War on drugs

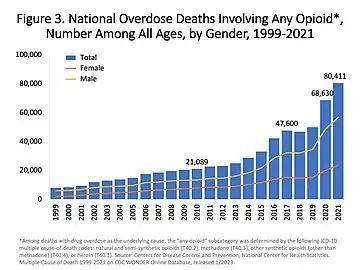
Opioids were involved in 81,806 overdose deaths in 2022, up from around 10,000 in 1999.

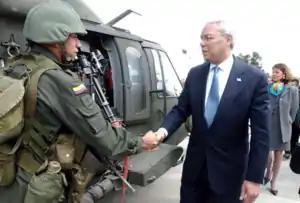
Colin Powell, then the United States Secretary of State, visiting Colombia in the early 2000s as part of the United States' support of Plan Colombia.

In mid-2001, a report by the American Civil Liberties Union (ACLU), "The Drug War is the New Jim Crow", tied the vastly disproportionate rate of African American incarceration to the range of rights lost once convicted. It stated that, while "whites and blacks use drugs at almost exactly the same rates ... African-Americans are admitted to state prisons at a rate that is 13.4 times greater than whites, a disparity driven largely by the grossly racial targeting of drug laws." Between federal and state laws, those convicted of even simple possession could lose the right to vote, eligibility for educational assistance including loans and work-study programs, custody of their children, and personal property including homes. The report concluded that the cumulative effect of the war on drugs amounted to "the US apartheid, the new Jim Crow". This view was further developed by lawyer and civil rights advocate Michelle Alexander in her 2010 book, "The New Jim Crow: Mass Incarceration in the Age of Colorblindness".